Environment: real
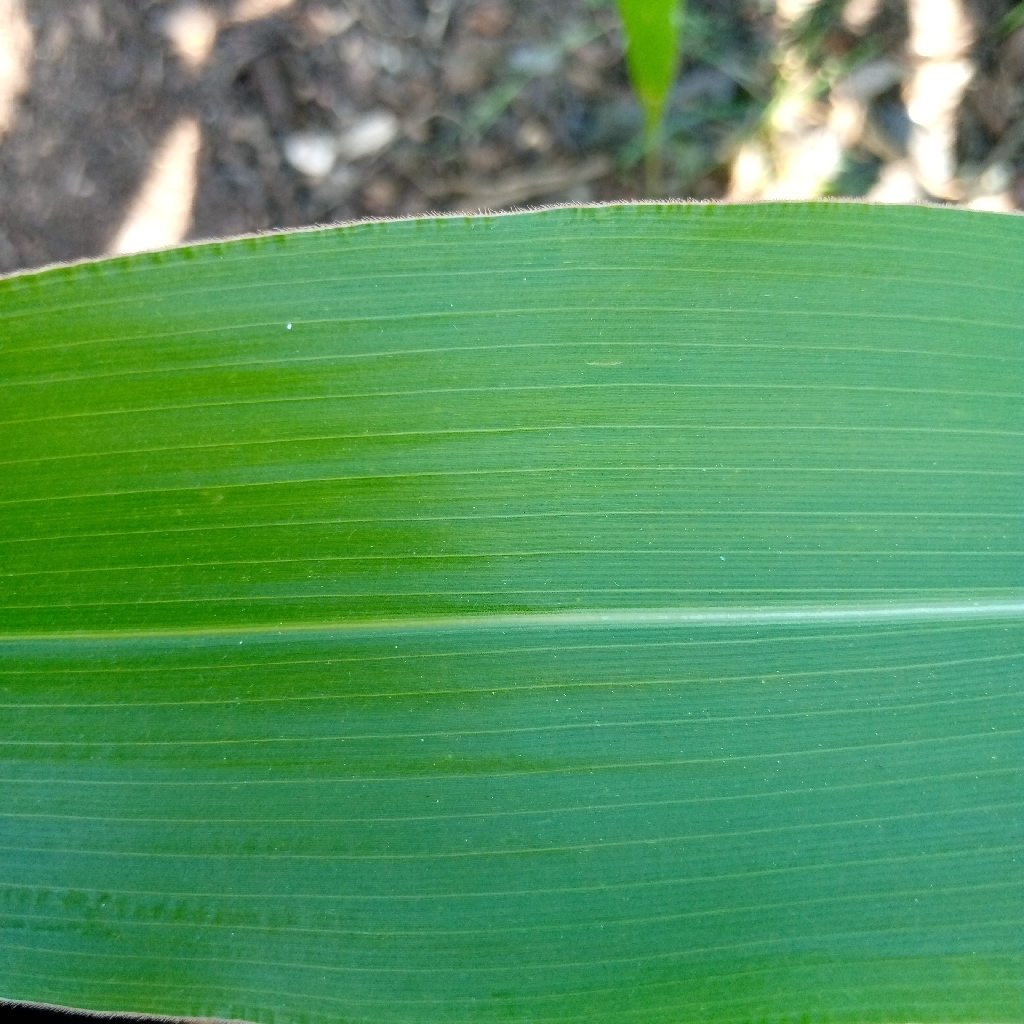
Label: healthy